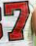
Number: 7